Nikolay Moiseyev

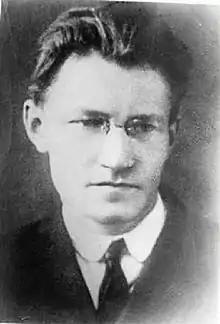

Nikolay Dmitriyevich Moiseyev (December 3(16), 1902 in Perm – December 6, 1955 in Moscow) was a Soviet astronomer and expert in celestial mechanics. In 1938, he became the chairman of the department of celestial mechanics at Moscow State University and worked on this position until his death. His main works were devoted to mathematical methods of celestial calculations and theory of comet formation.